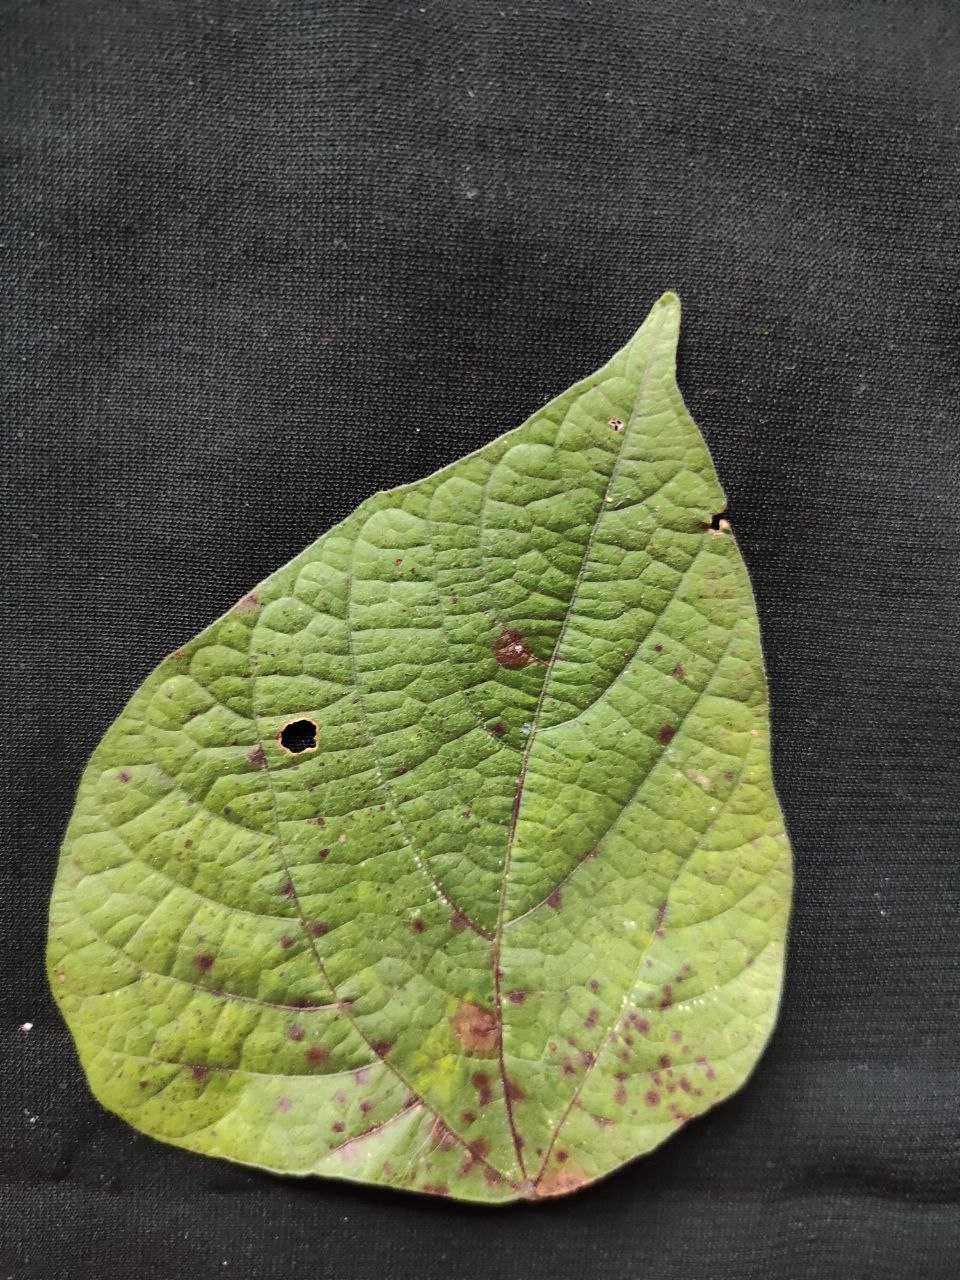
Crop: bean
Leaf condition: Rust